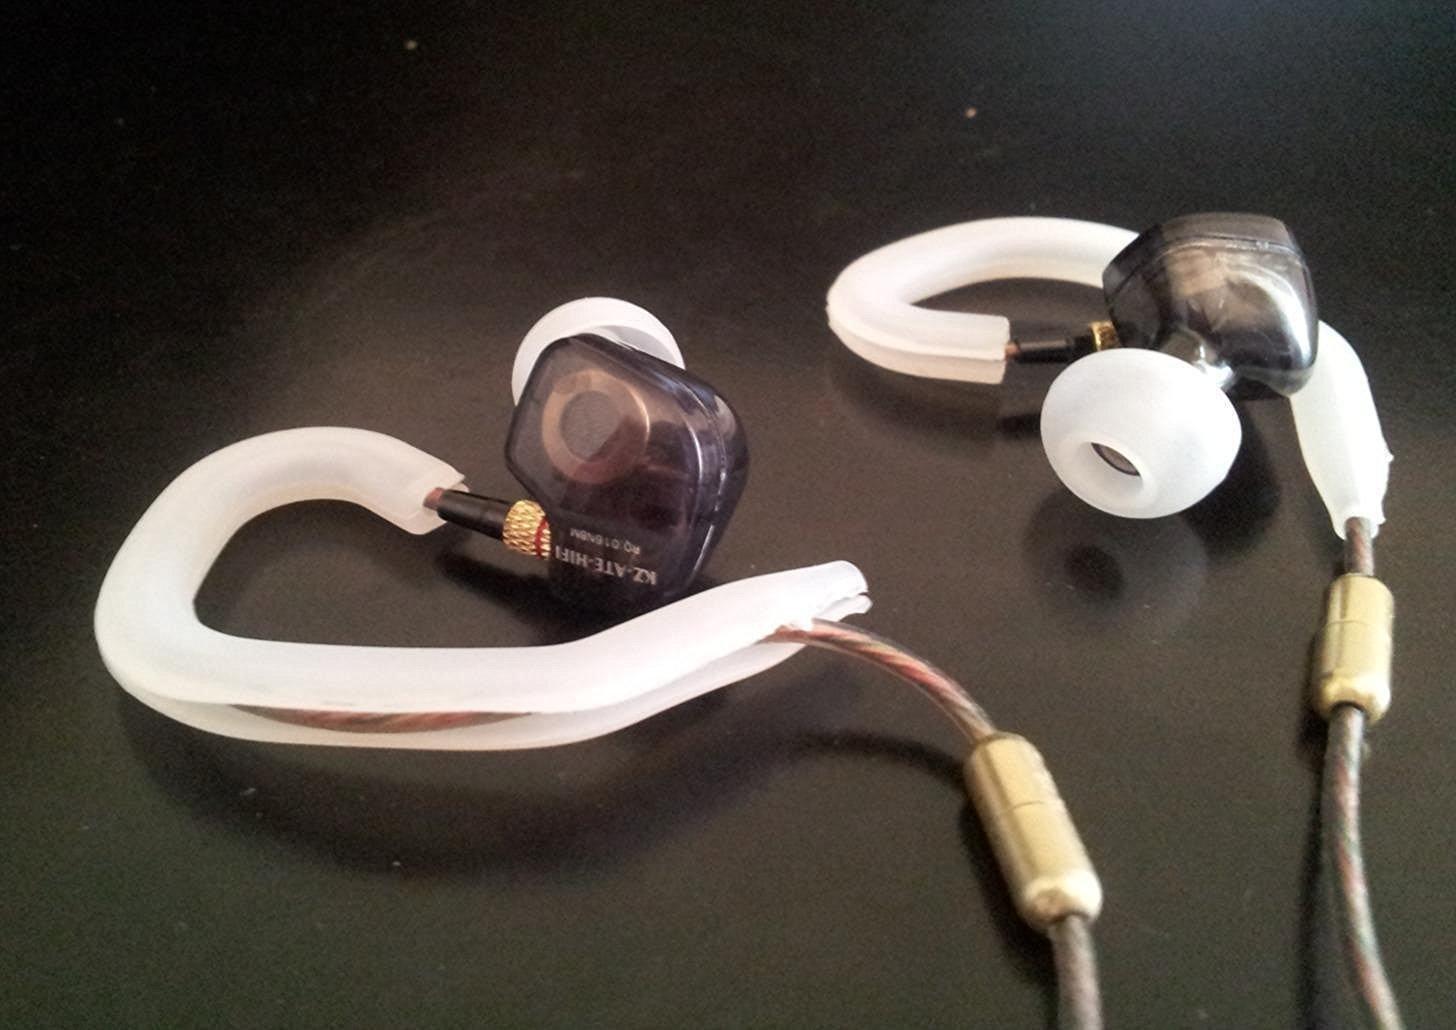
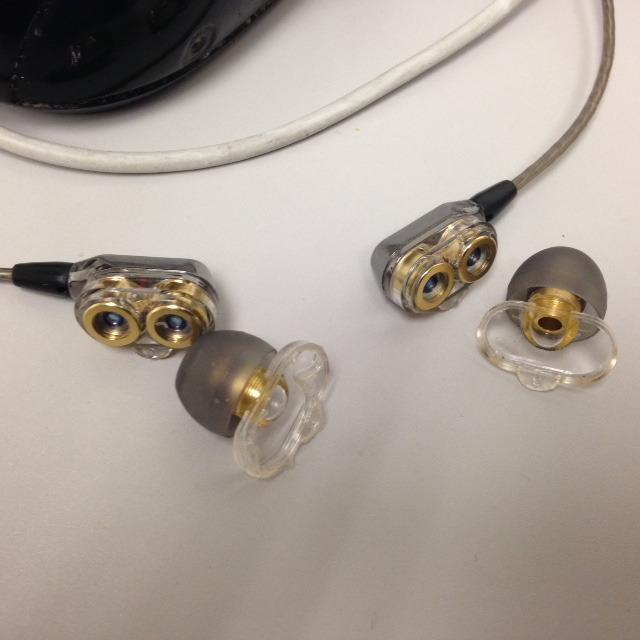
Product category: headphones
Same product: no